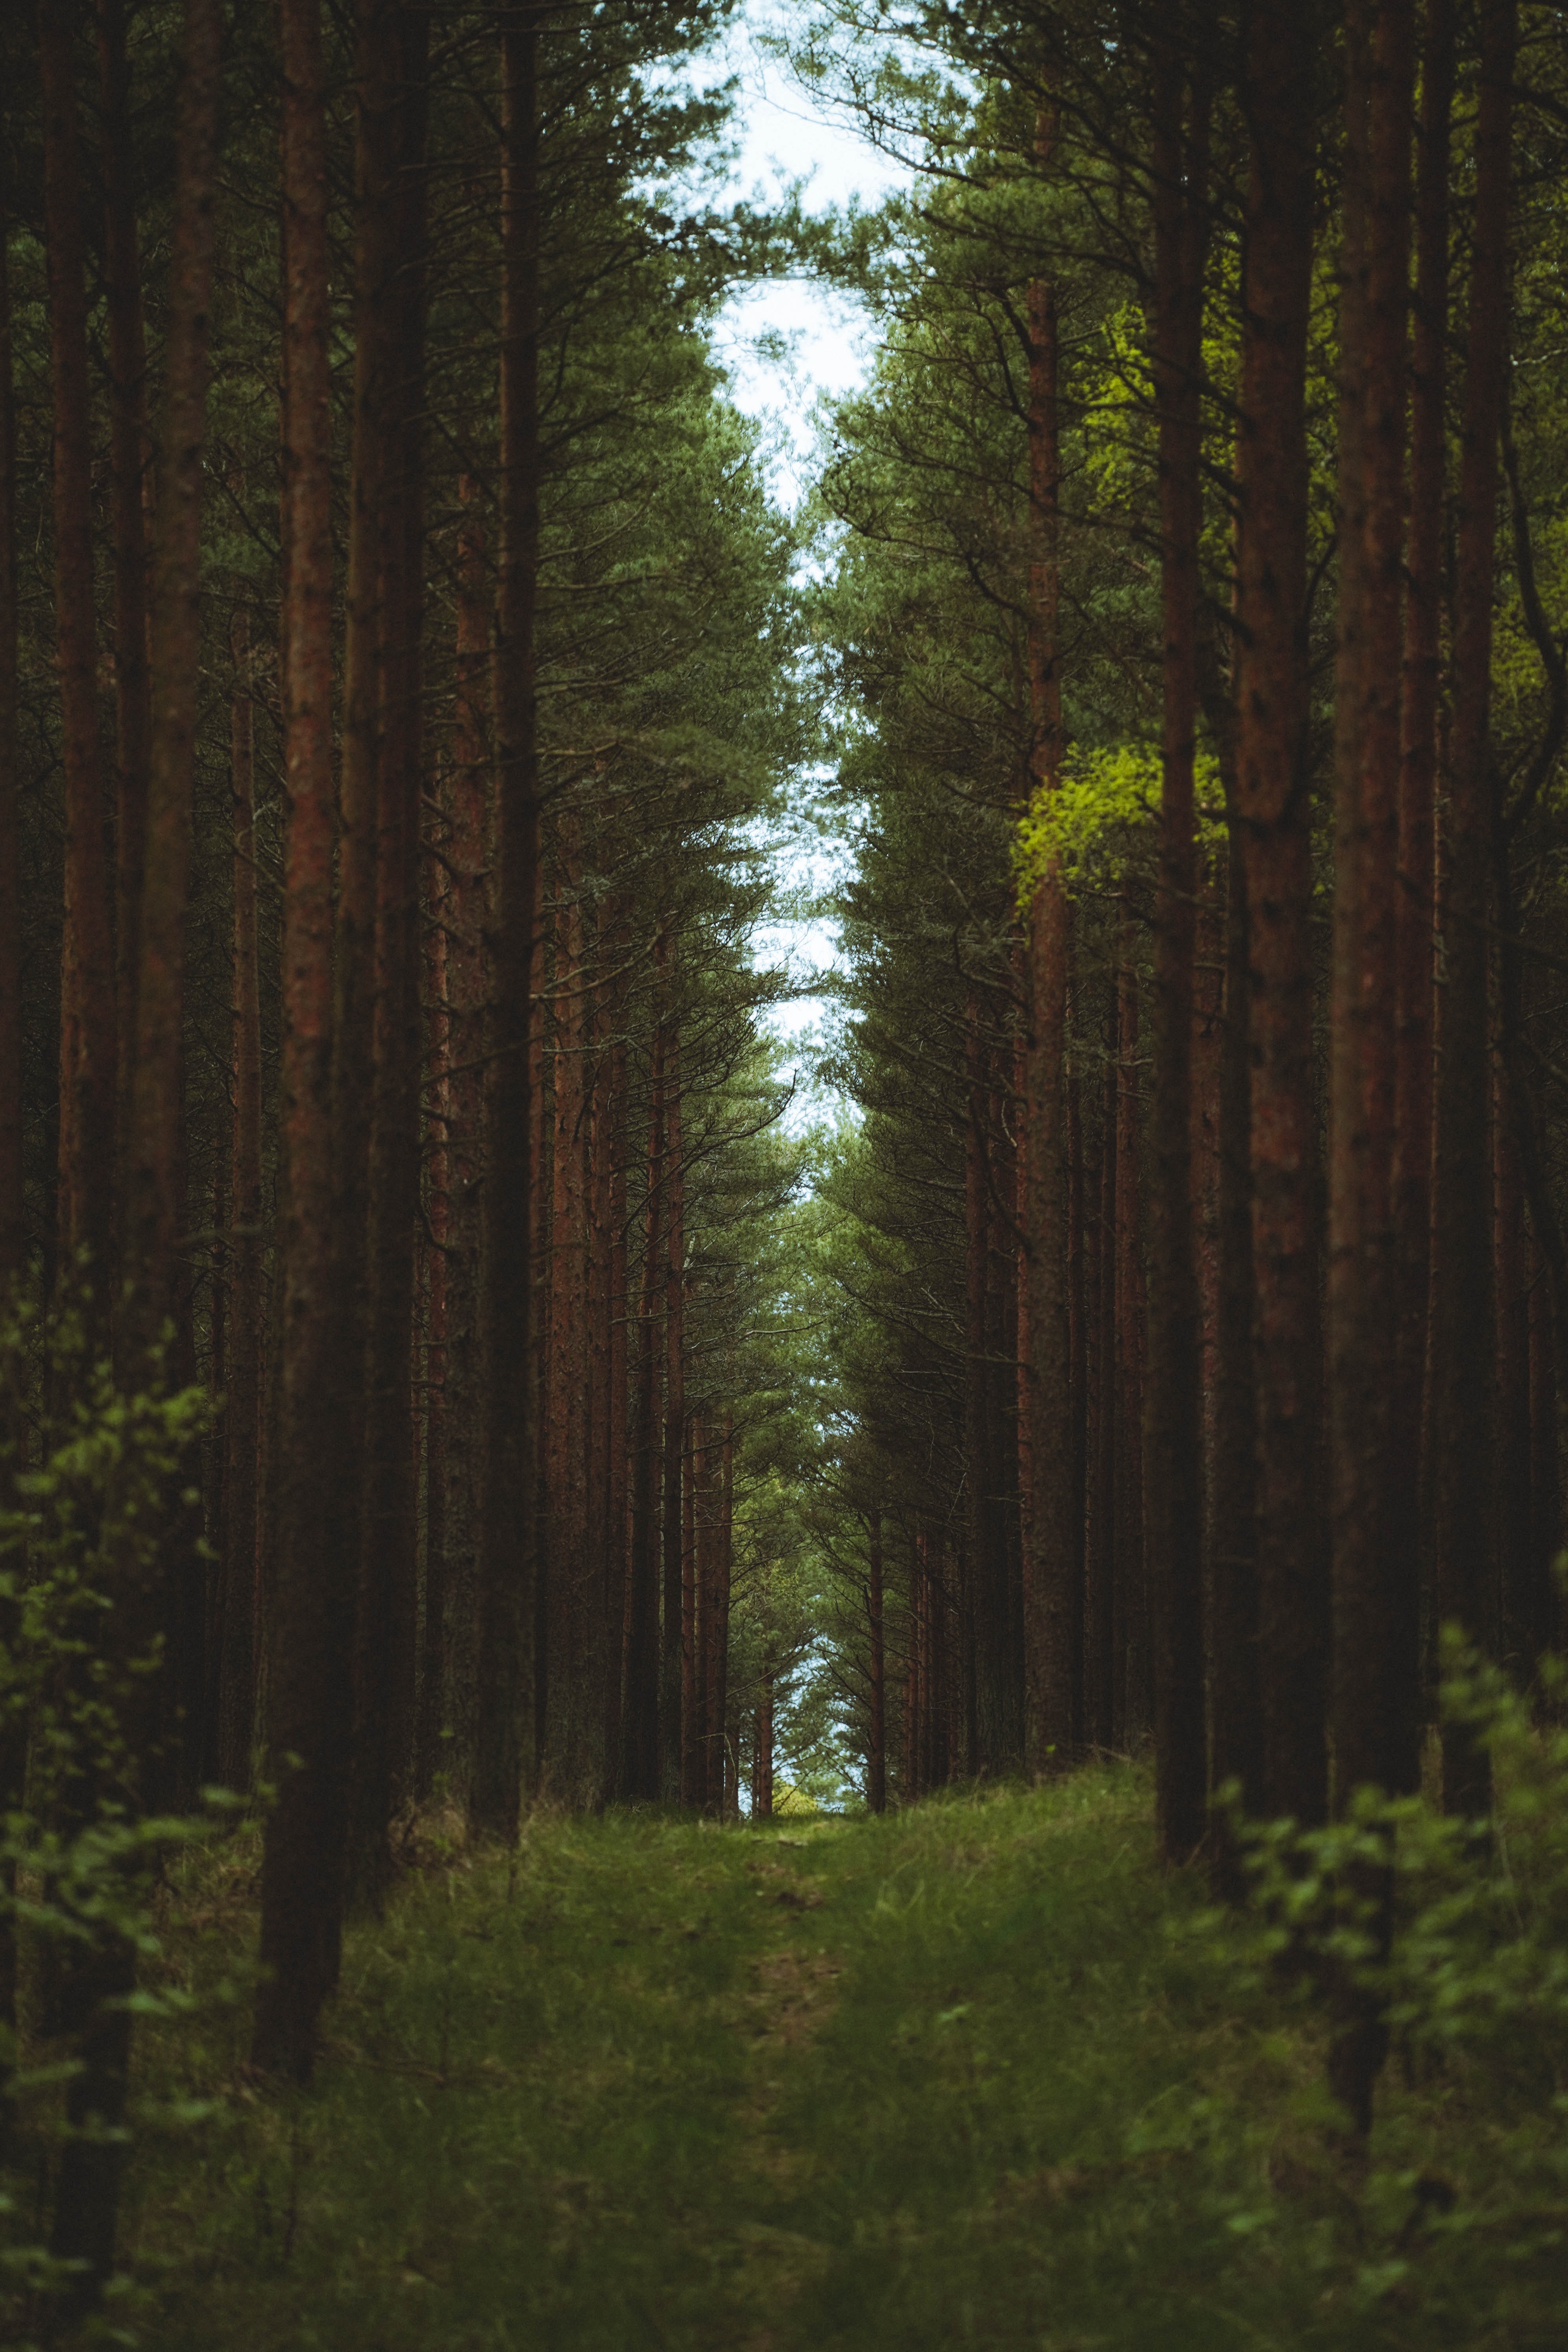
natural, plant, ecoregion, natural landscape, sky, wood, branch, terrestrial plant, larch, trunk, grass, landscape, deciduous, thoroughfare, Tints and shades, spruce fir forest, road, evergreen, grove, forest, tree, symmetry, temperate broadleaf and mixed forest, darkness, conifer, jungle, woodland, road surface, path, Northern hardwood forest, tropical and subtropical coniferous forests, trail, evening, dirt road, temperate coniferous forest, valdivian temperate rain forest, old growth forest, night, plant stem, shadow, rainforest, fir, pine, pine family, fern, vascular plant, riparian forest, spruce